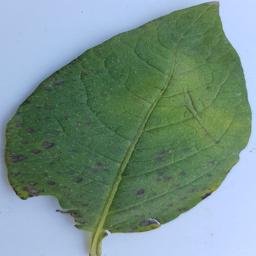
Etiqueta: Tizon_Temprano